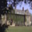
Label: house